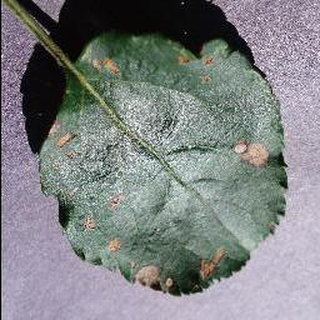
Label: apple_black_rot